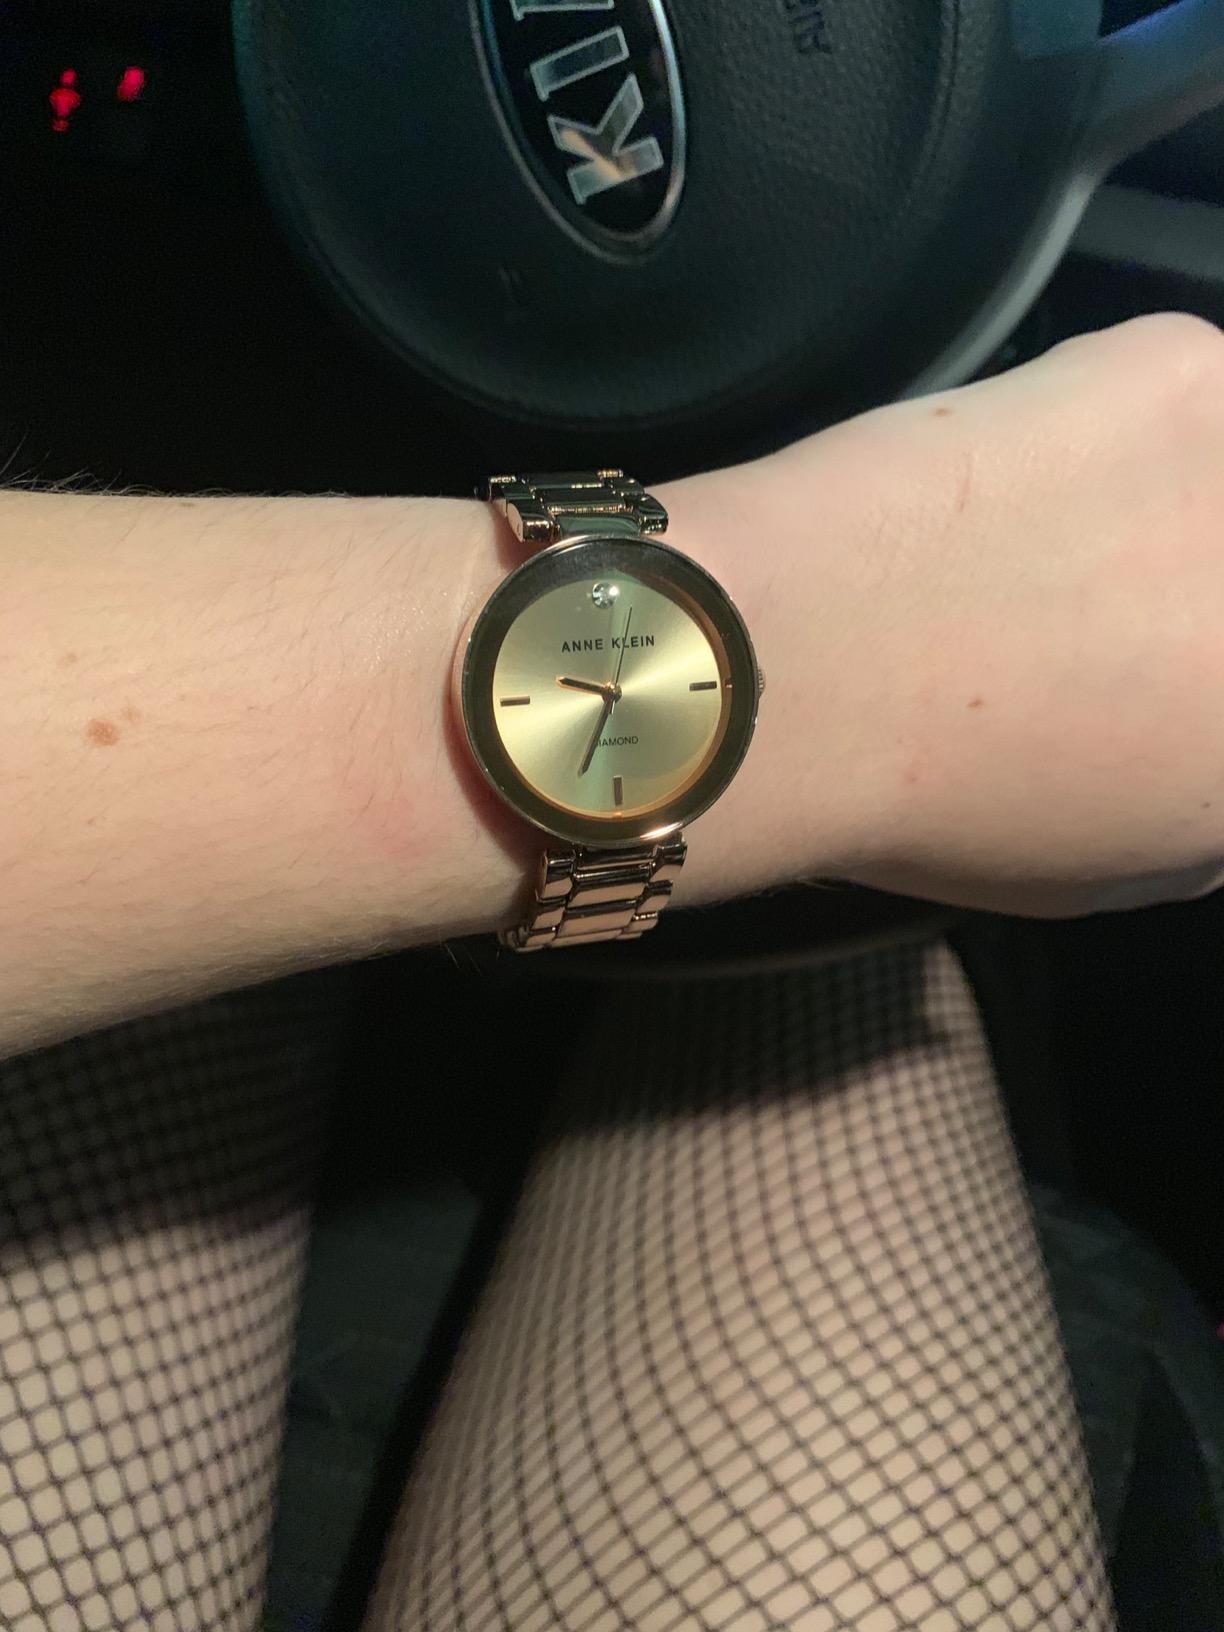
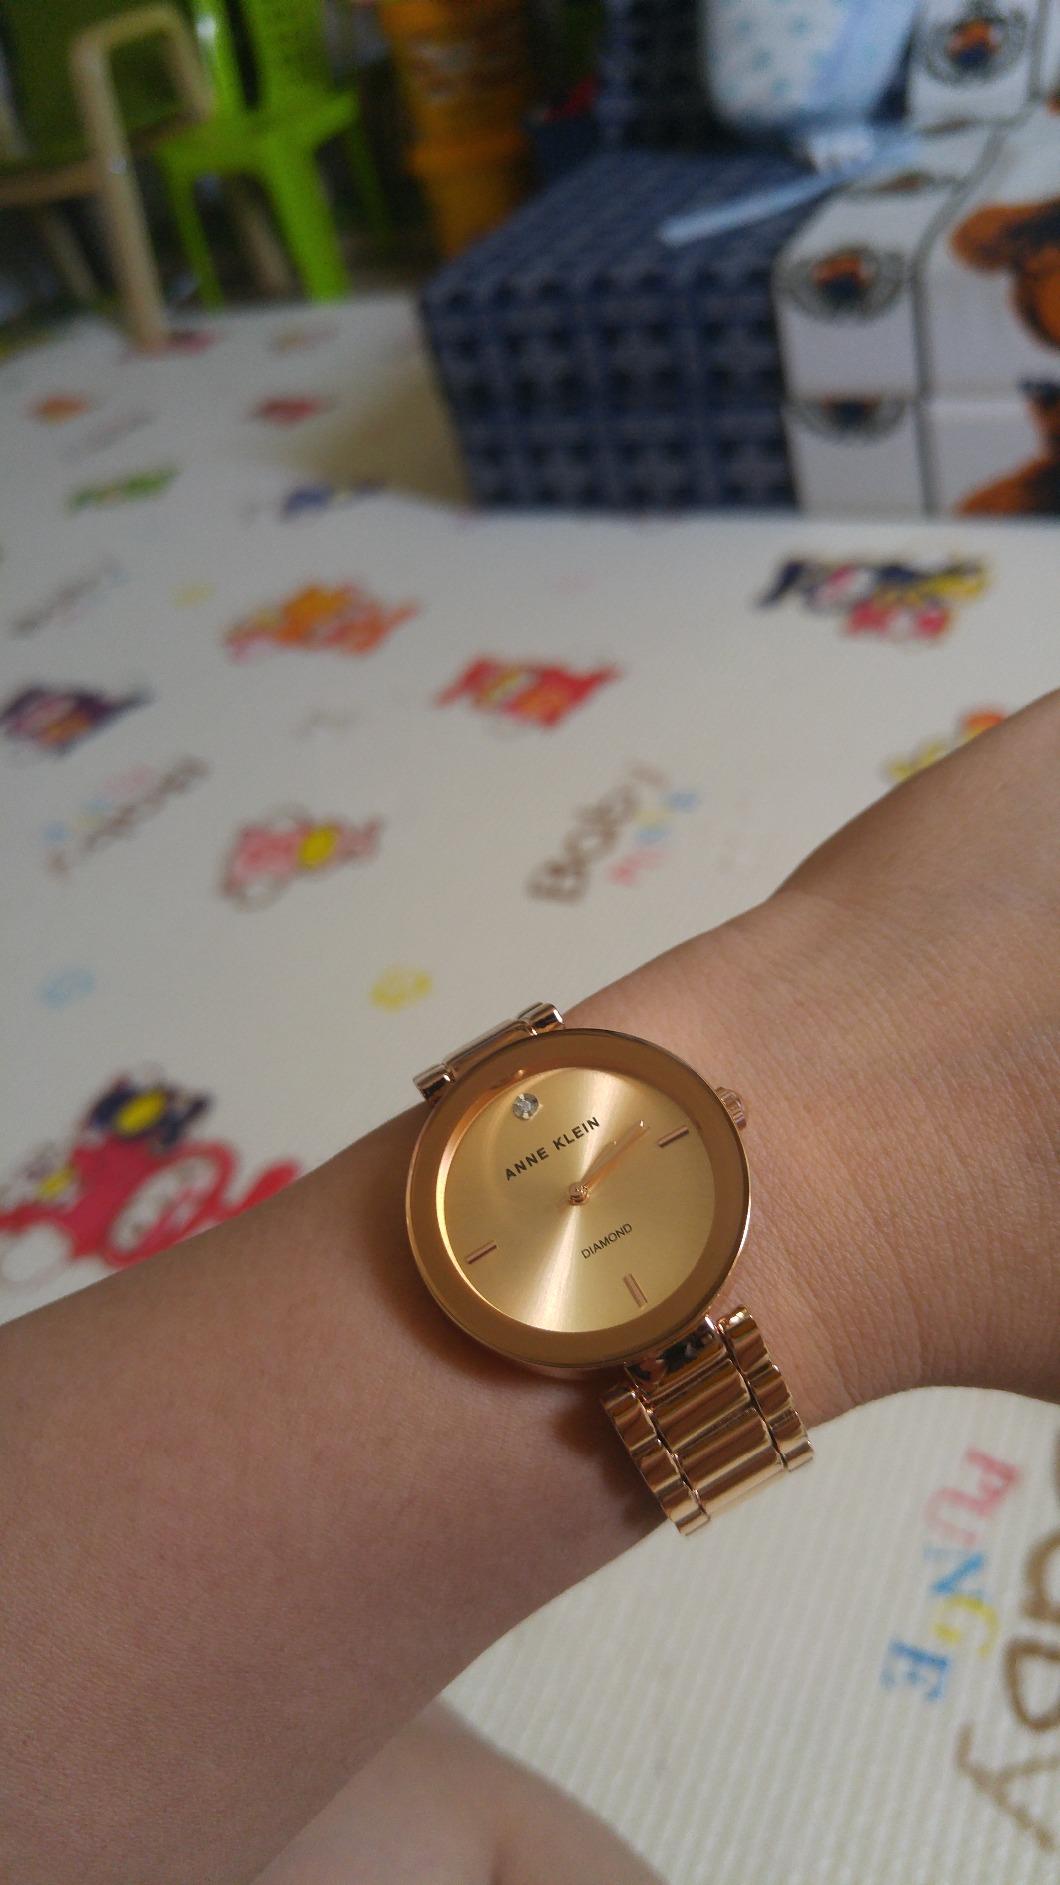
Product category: accessories_watch
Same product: yes